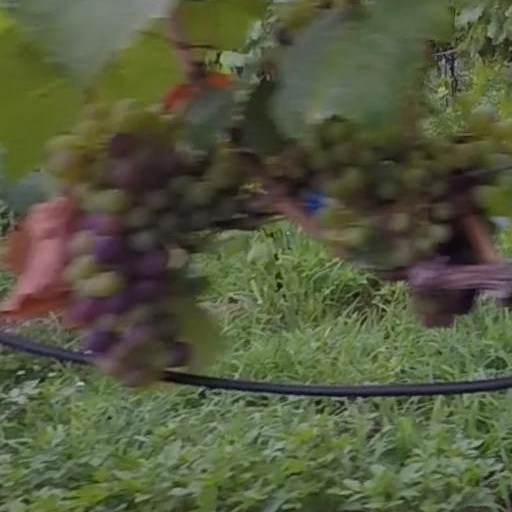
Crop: grape